Holaspis

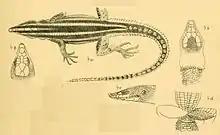
"Holaspis laevis" F. Werner, 1895

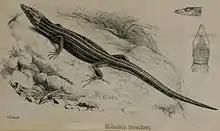
"Holaspis guentheri" Gray, 1863

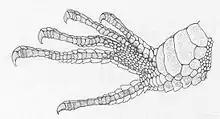
Hind foot of "Holaspis guentheri"

Holaspis is a genus of equatorial African lizards in the family Lacertidae. These lizards are capable of gliding flight for distances of 30 meters (98 feet).